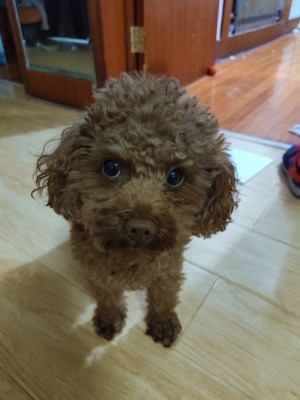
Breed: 7449-n000128-teddy